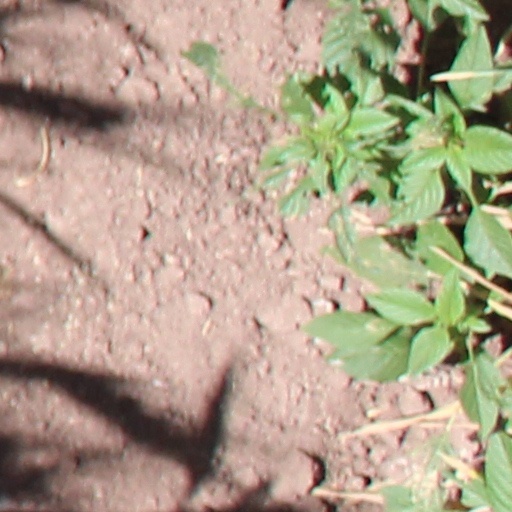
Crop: wheat